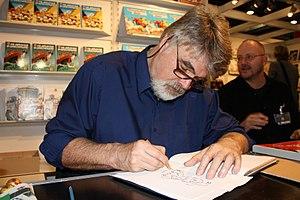
Daan Jippes, né Daniel Jan Jippes le 14 octobre 1945 à Amsterdam, est un dessinateur de bande dessinée néerlandais dont une partie du parcours professionnel s'est déroulée au sein des productions Disney.